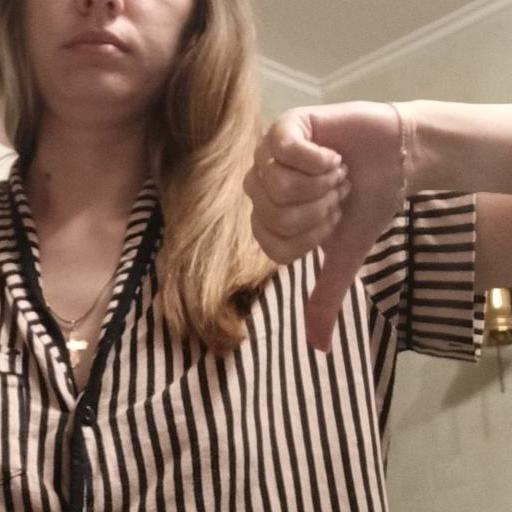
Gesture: dislike